1896 VFA season

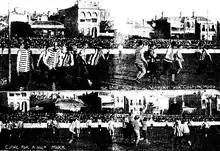
Action from the playoff match.

It is often said that this playoff match was required because, in addition to having equal win–loss records, Collingwood and South Melbourne had finished with an equal record of goals scored and goals conceded and therefore could not be split on a tie-breaker; while this version of events is given in several modern references, contemporary sources reveal this to be a myth. Association Rule 19, which specifically covered the event of a playoff, did not consider goals scored or conceded as a means of tie-breaker for the premiership, and newspaper match previews leading into Round 19 made clear that win–loss record was the only consideration for determining whether or not there would be a playoff. Additionally, the clubs' for-and-against records were not quite identical: Collingwood had scored one goal more than South Melbourne for the season, but the fact that the tallies were so close helped to perpetuate the myth.